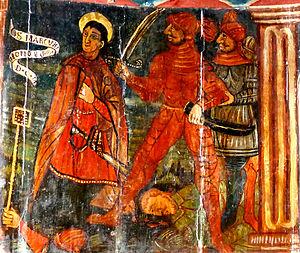
L'église Saint-Mercurial de Vielle-Louron est une église catholique située à Vielle-Louron, dans le département français des Hautes-Pyrénées en France.